Pam Ling

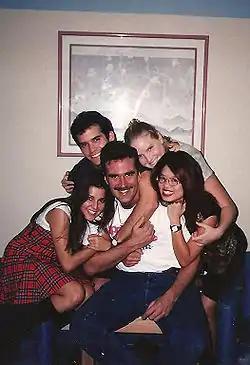
Alex Escarano (centre) with (behind, left to right) Rachel Campos, Judd Winick, Cory Murphy and Pam Ling at Mercy Hospital, Miami, Florida.

She attempted to maintain a long-distance relationship with her then-boyfriend Chris, and the roommates surprised her by having him visit San Francisco on her birthday, putting on a mock presentation of "This Is Your Life", with a tuxedo-wearing Winick as the announcer, and her boyfriend as the final person to appear. Unbeknownst to anyone, Winick had developed feelings of his own for Ling, and after she would get home late at night from work and fall asleep with a book across her lap and a pen in her hand, Winick would turn off her bedside lamp, put the book away and cover her up. Ling and Winick supported Zamora by attending his lectures whenever they could.